Pimpri Gawali

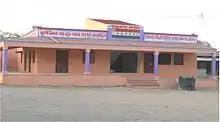
Co-operative Bhavan

A Primary Agriculture Co-operative Society was established in the village before independence. It has about 120 producer members. As of 2013, Anandrao Tatyaba Ransigh is chairman. Krishivaibhav Co-operative Dairy was established in the 1980s and revitalized the economy of the village. Ramchandra Mandge was chairman of the Ahmednagar District Co-op Milk Producers Society.